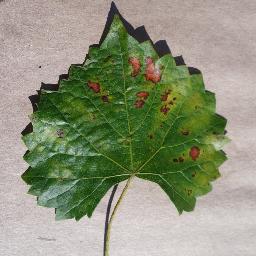
Label: Grape___Esca_(Black_Measles)